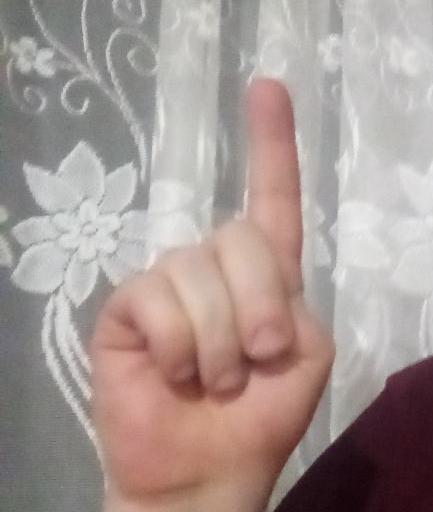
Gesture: one